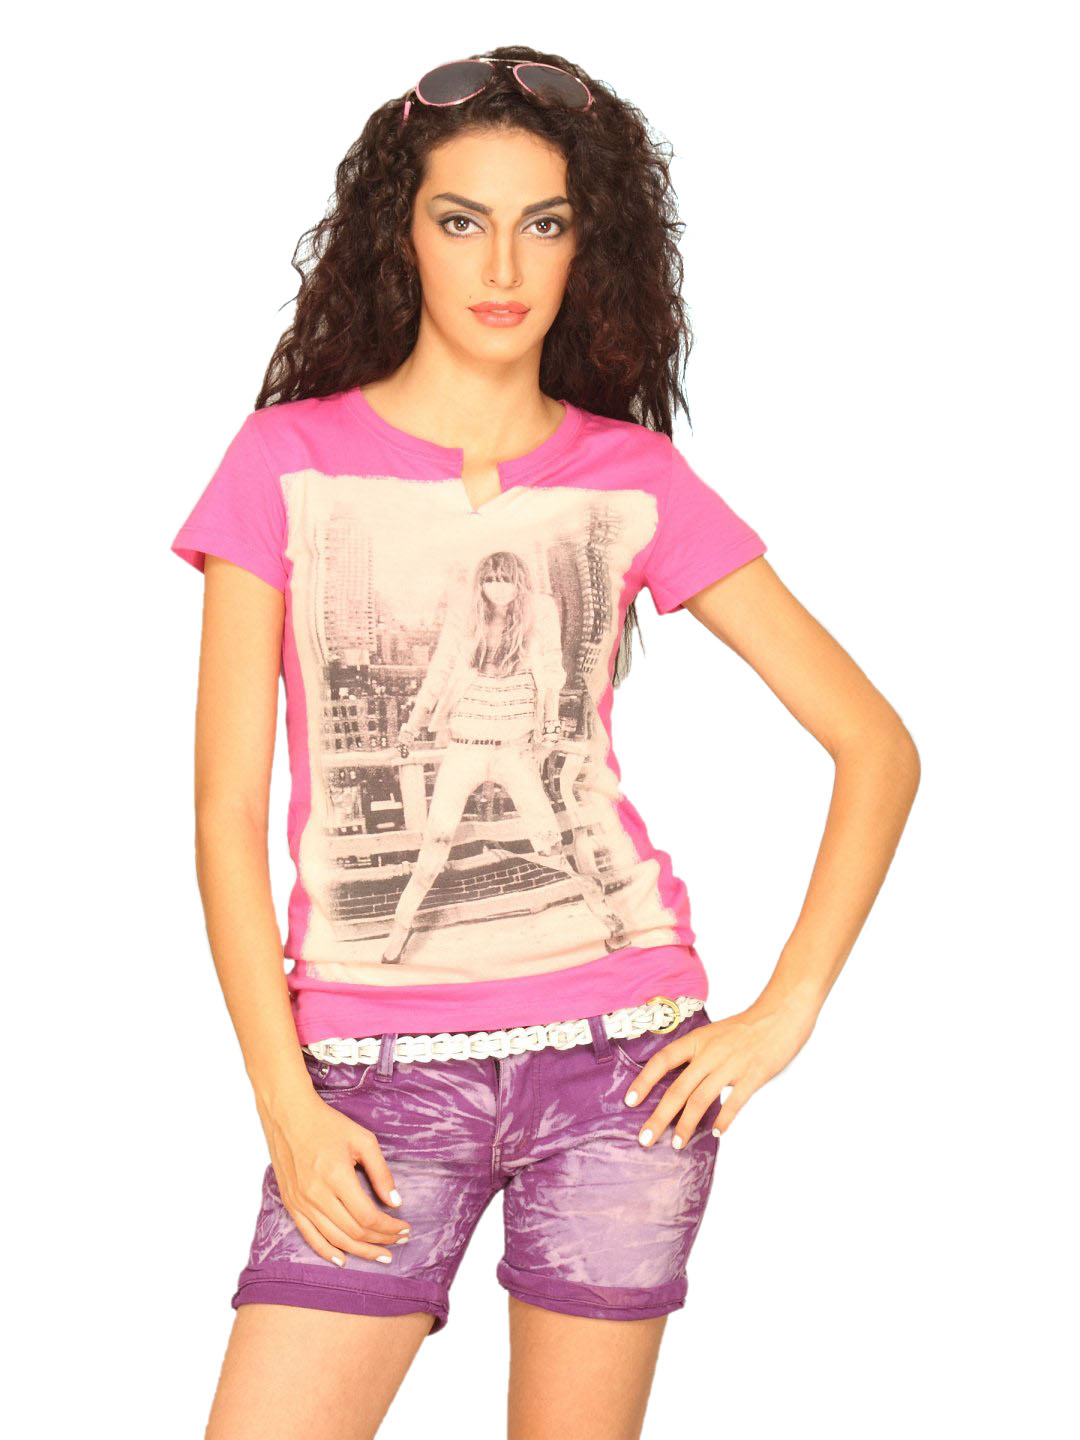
UCB Women's Photographic Print Pink T-shirt
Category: Apparel / Topwear / Tshirts
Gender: Women
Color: Pink
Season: Summer 2011
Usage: Casual